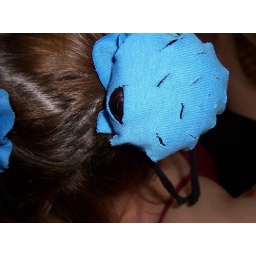
Made of tee shirt remnants. Pattern is in the book &amp;quot;Generation Tee.&amp;quot;